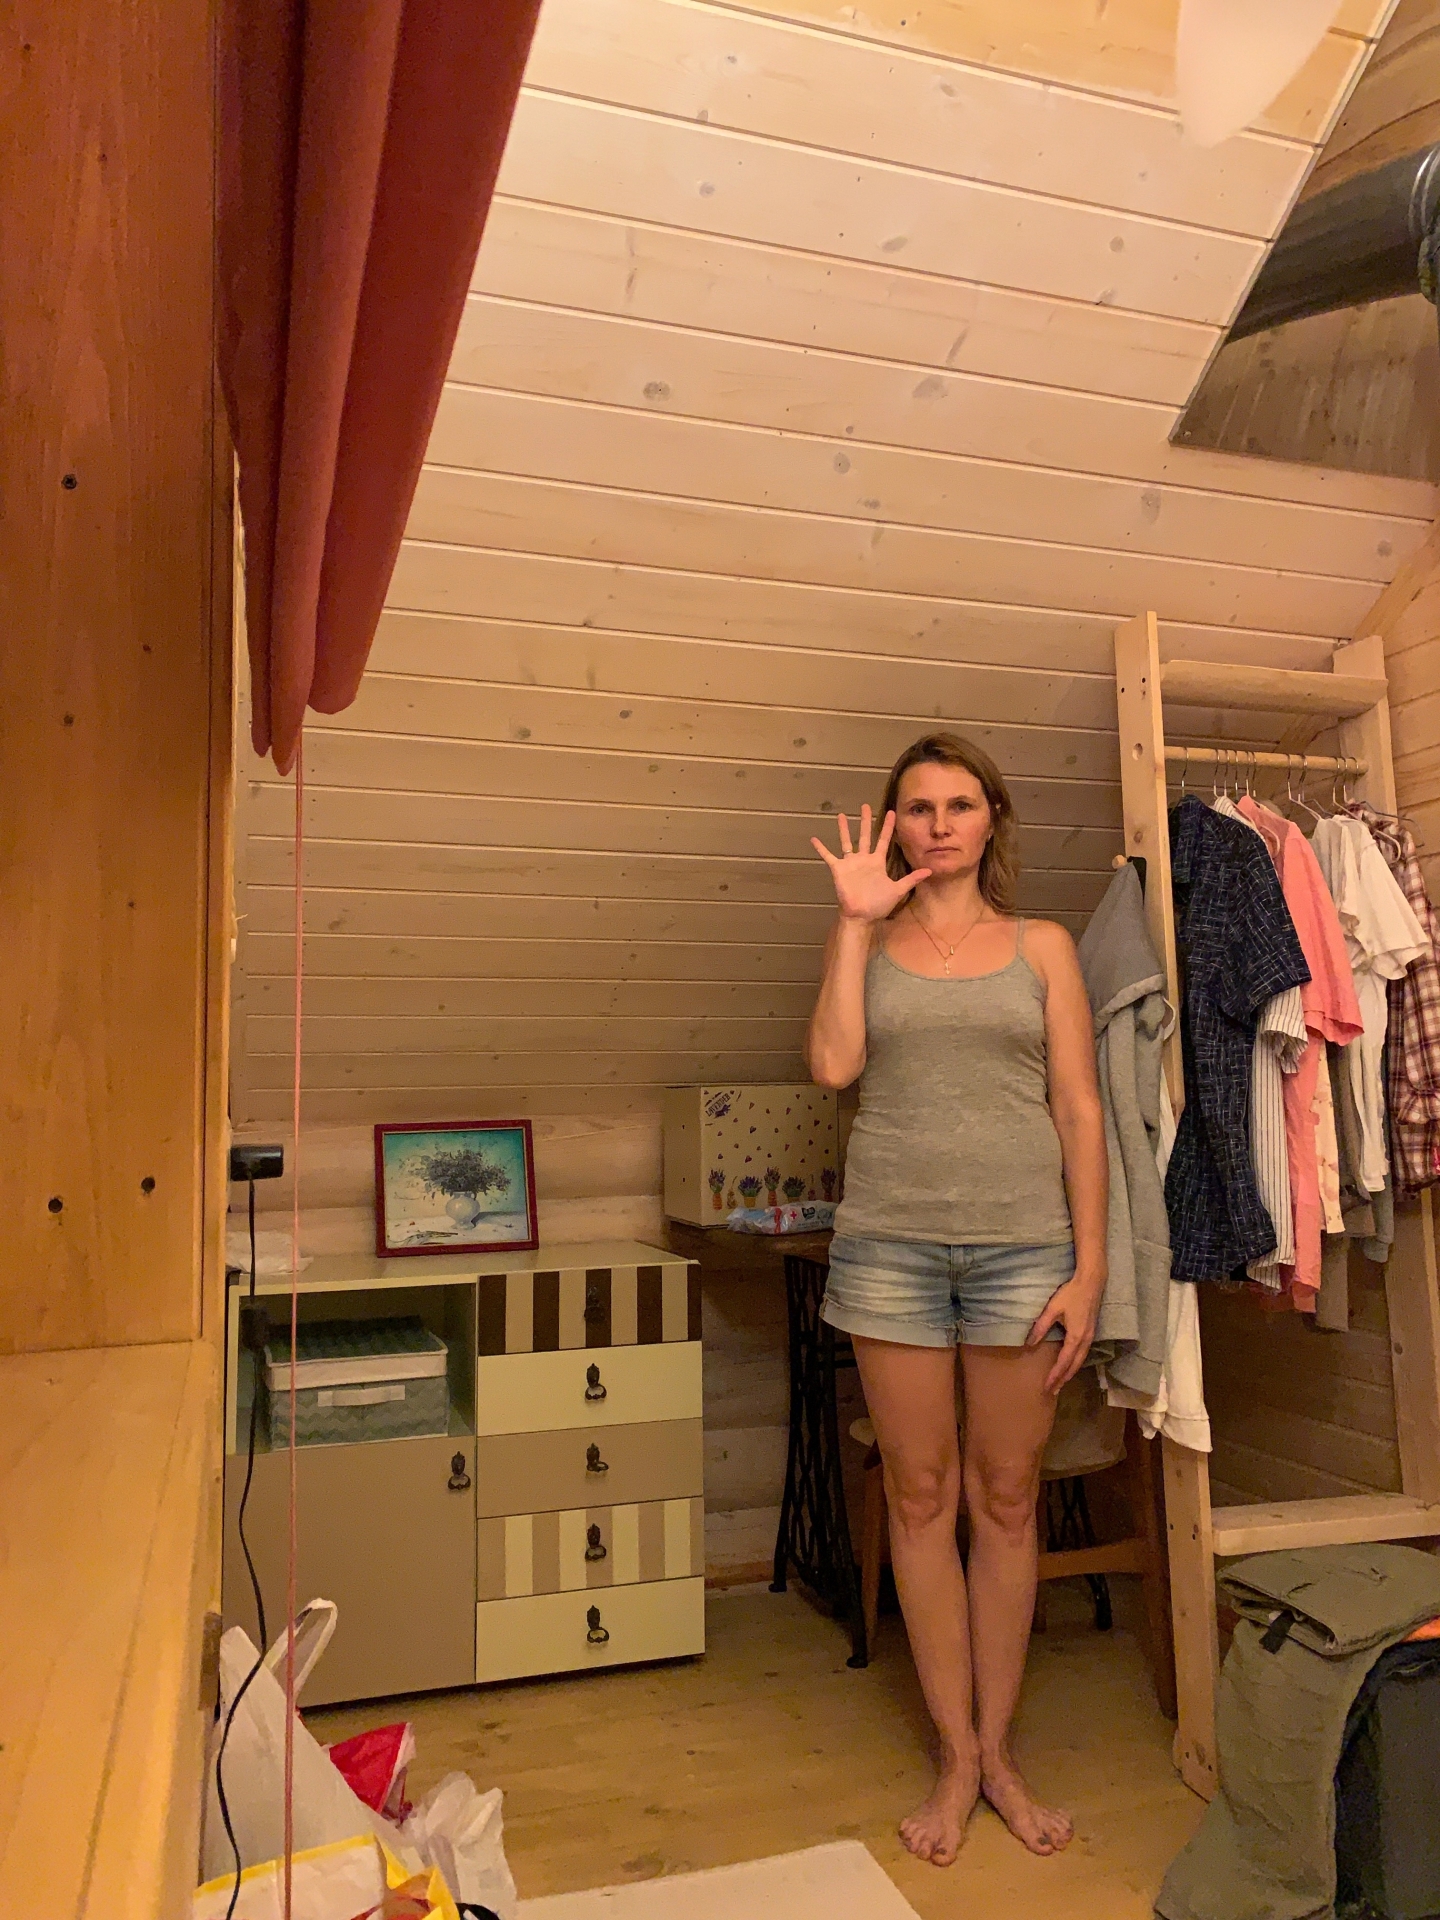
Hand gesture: palm